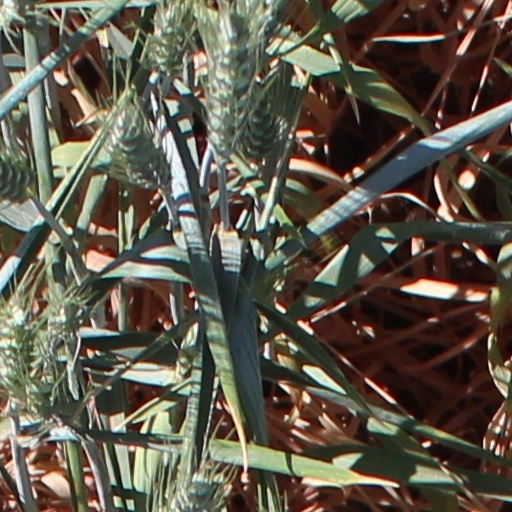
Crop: wheat